About the House

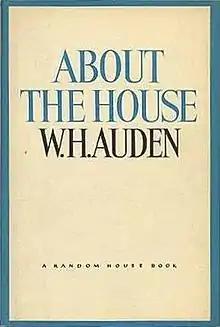
First edition (US)

About the House is a book of poems by W. H. Auden, published in 1965 by Random House (first published in England by Faber & Faber in 1966).